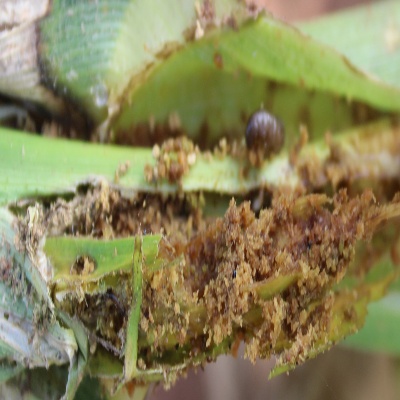
Crop: Maize
Condition: fall armyworm